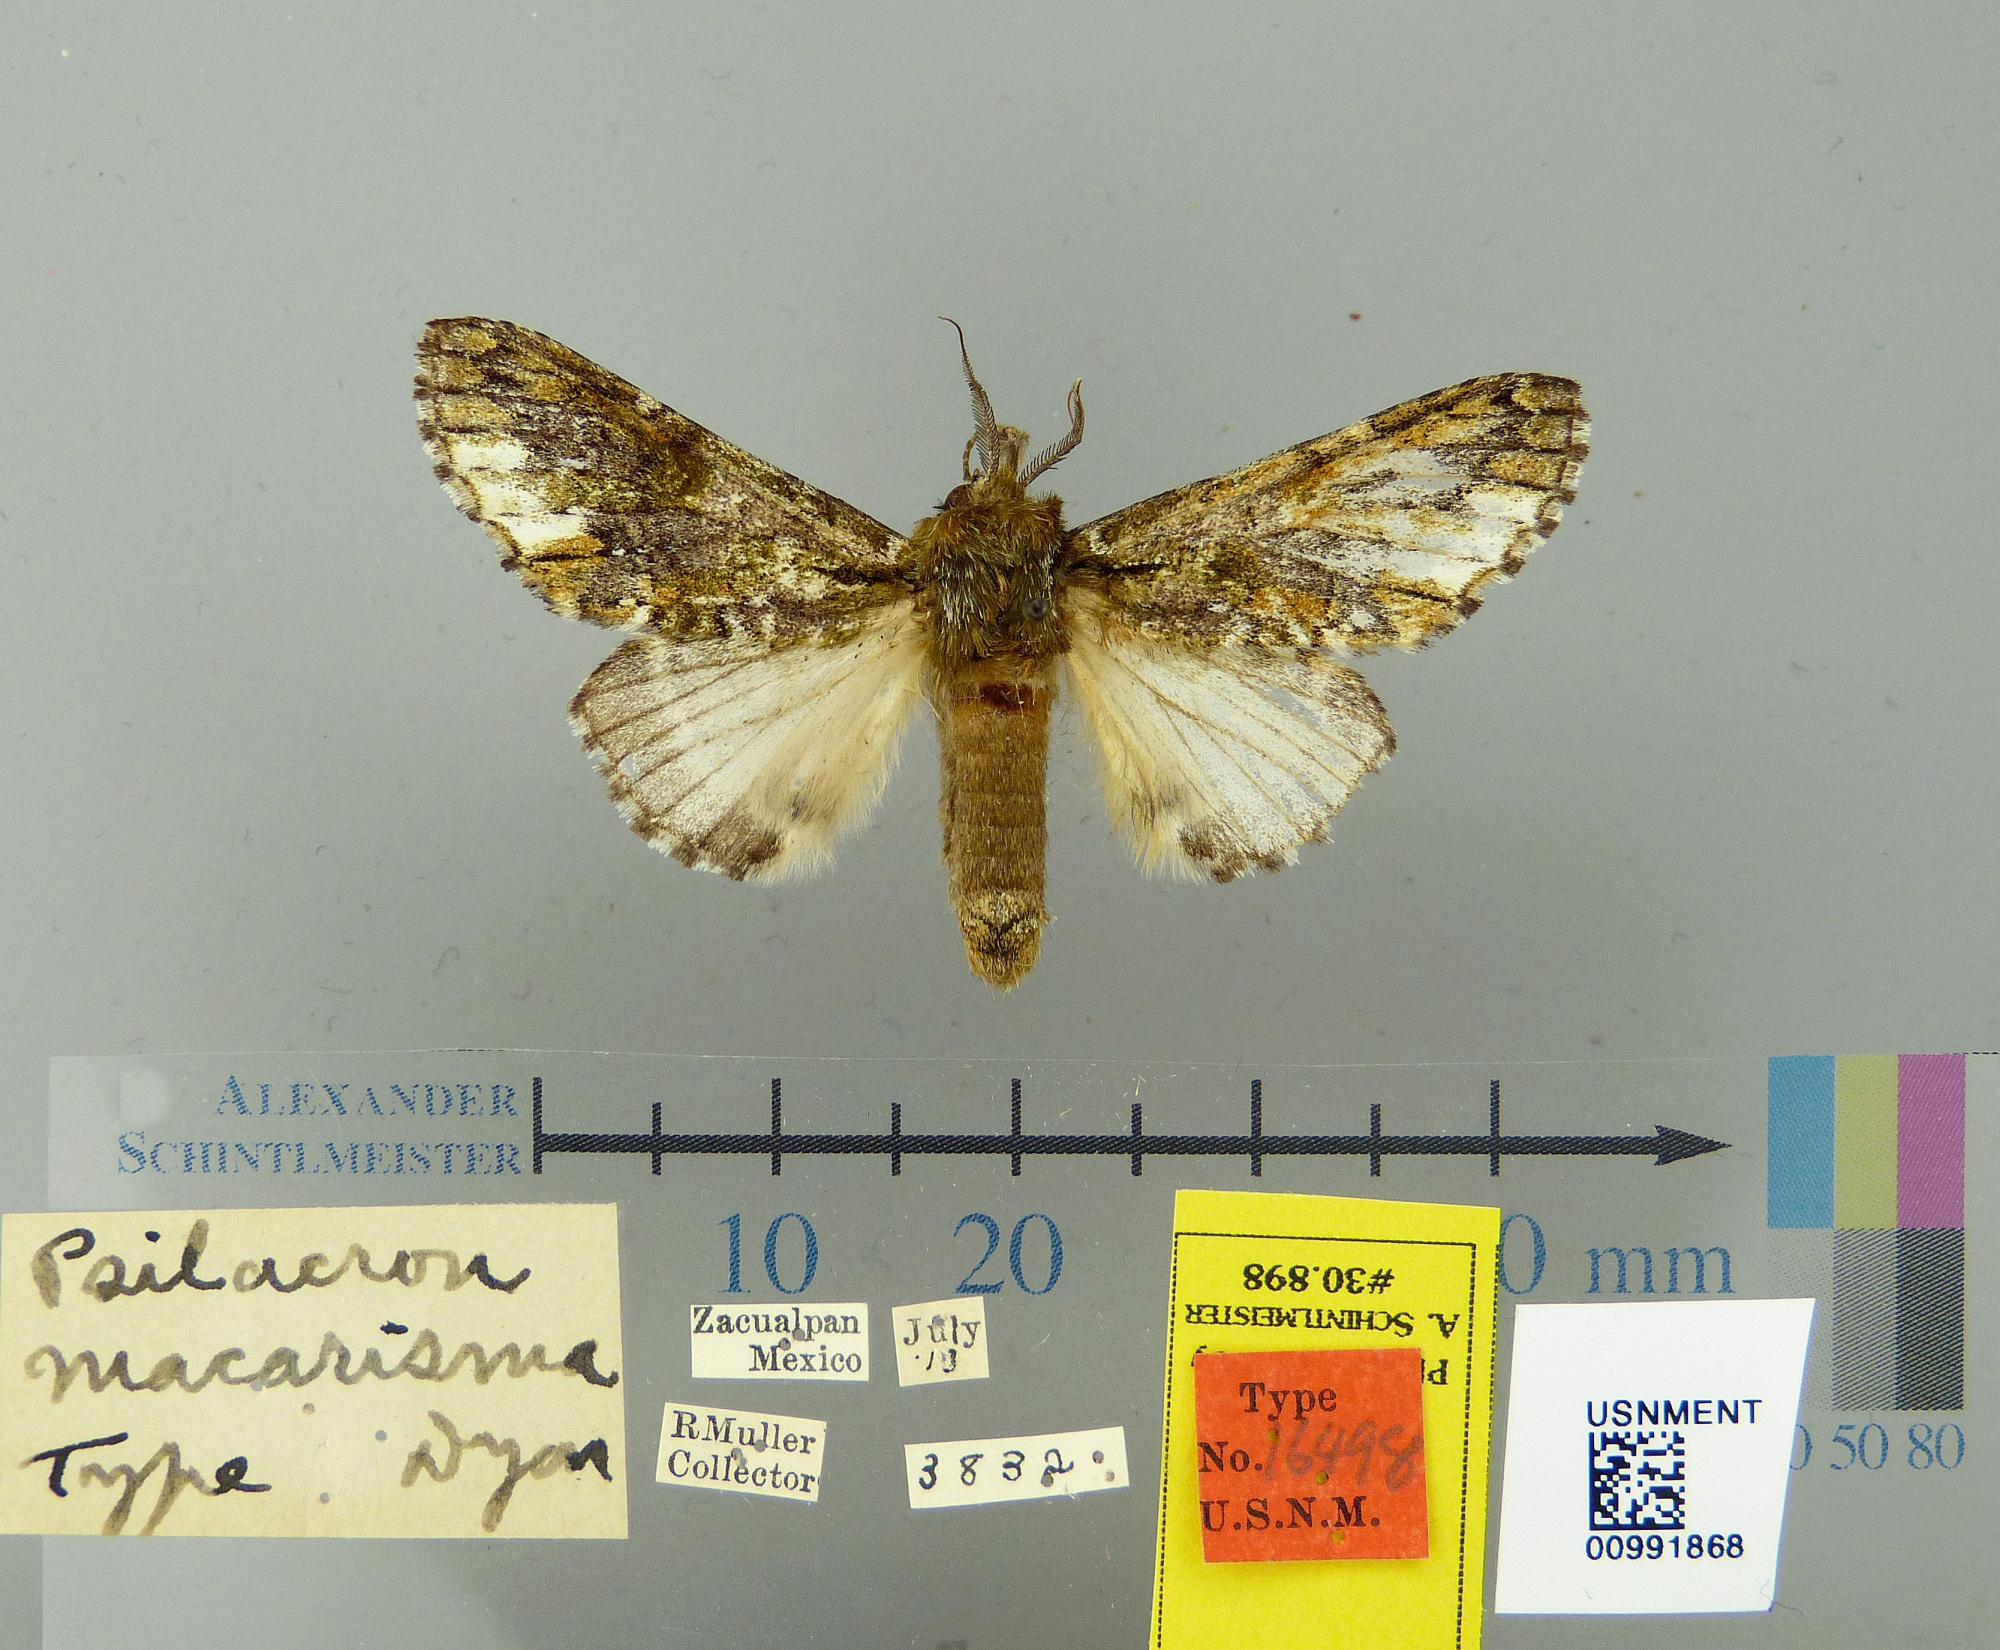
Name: Psilacron macarisma
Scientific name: Psilacron macarisma Dyar, 1915
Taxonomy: Animalia, Arthropoda, Insecta, Lepidoptera, Notodontidae
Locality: Zacualpan, Estado de México, Mexico